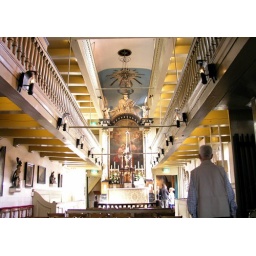
The Church in the Attic. Installed in the top floor of a narrow house